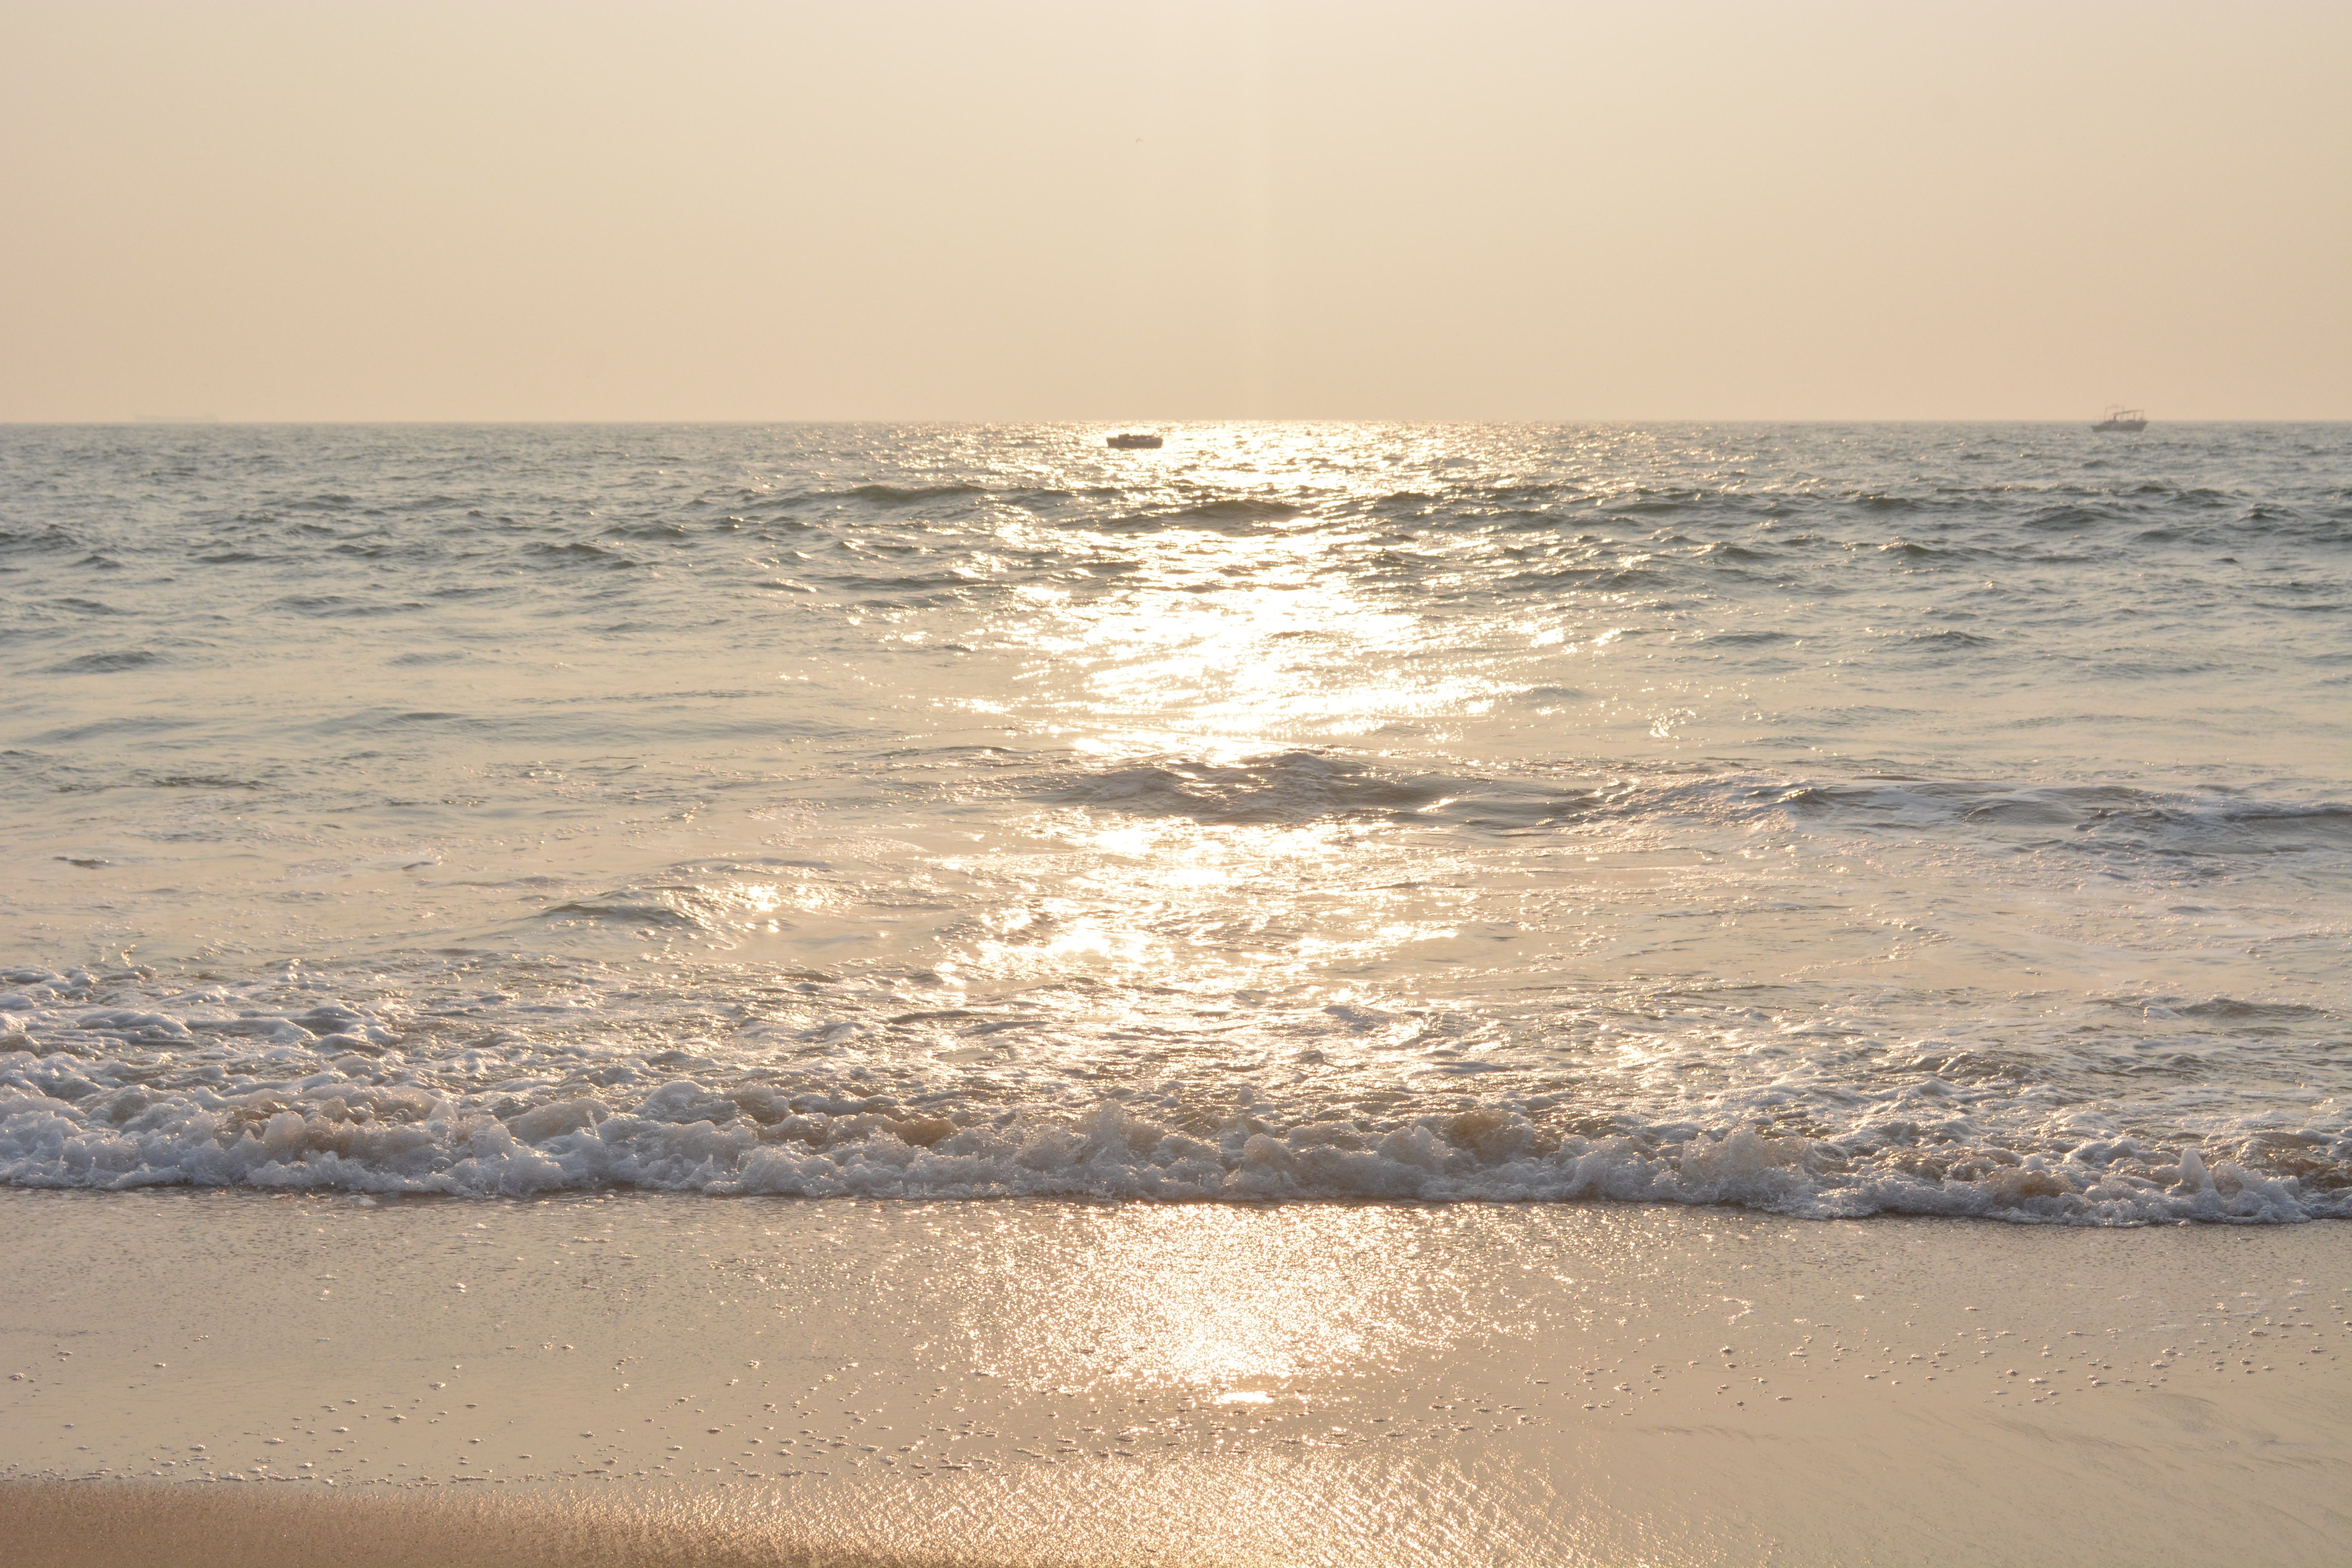
beach, sea, coast, water, sand, ocean, horizon, sun, sunrise, sunset, sunlight, morning, shore, wave, dawn, material, body of water, mudflat, atmospheric phenomenon, wind wave